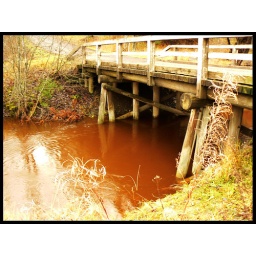
Wooden bridge over the dog river